Wartha (Eisenach)

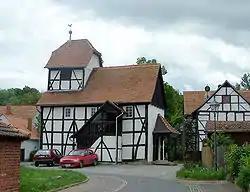
Church in Wartha.

Wartha is a town in the subdivision of Wartha-Göringen which forms part of the independent-city district of Eisenach in Thuringia state, Germany.